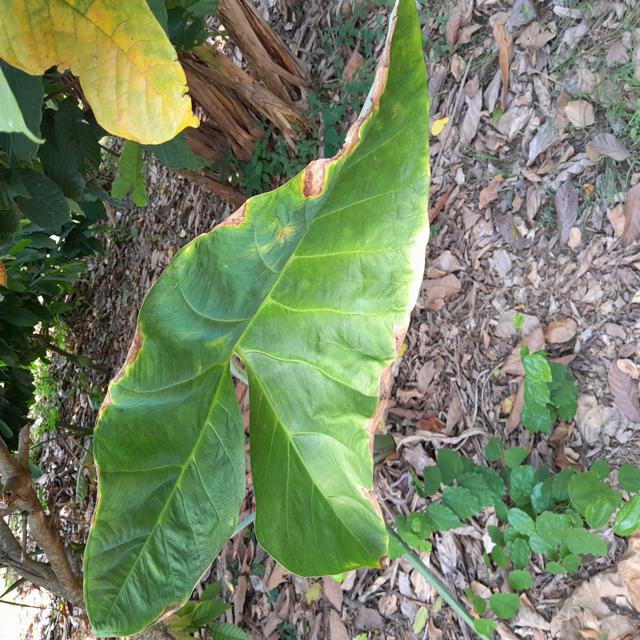
Label: Late_Blight